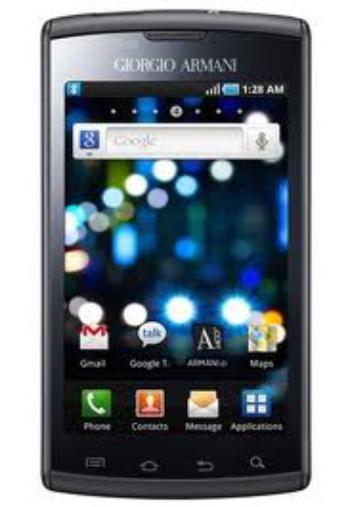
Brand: Giorgio
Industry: Clothes